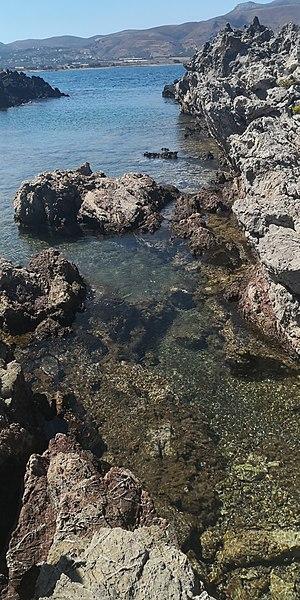
Tráchilos, également connu sous les noms de Nisída Tráchilos et Trachila, est un îlot grec inhabité, situé au sud du cap Goudero au large de Lassithi, à l'est de la Crète, dans la mer de Libye.